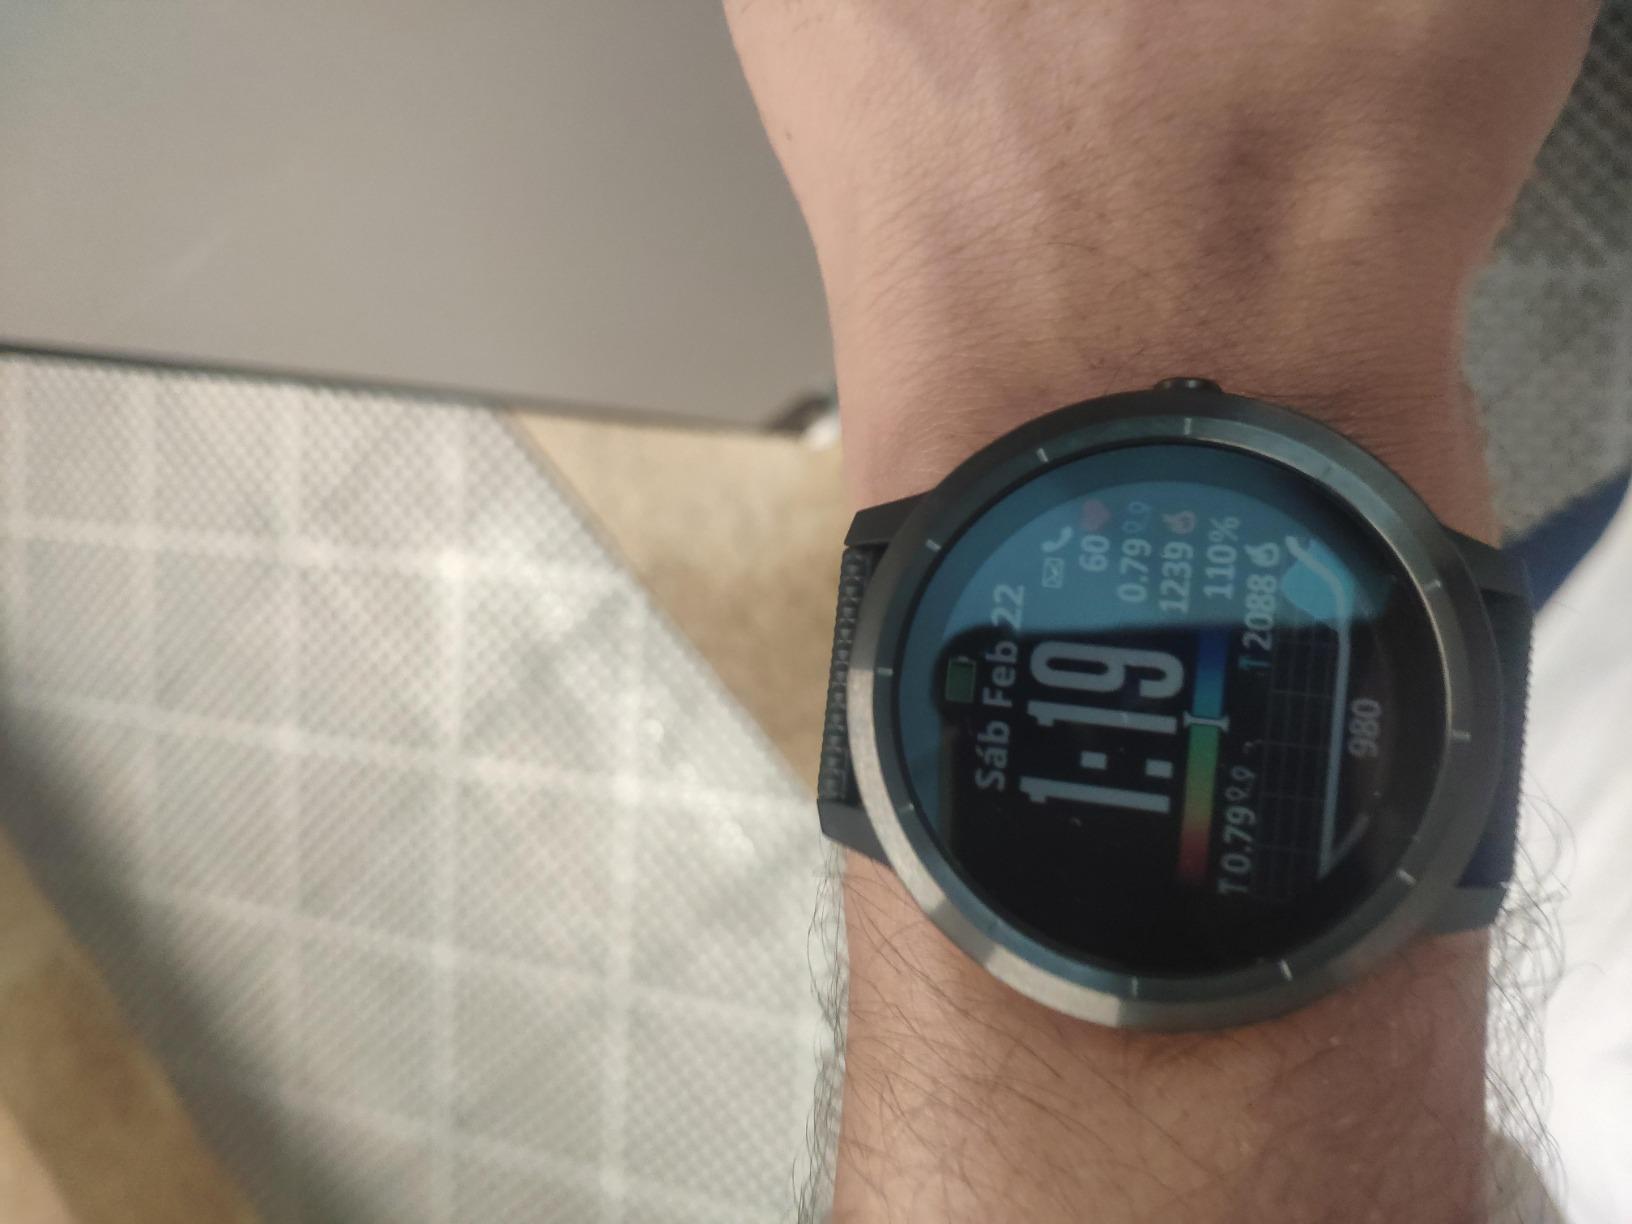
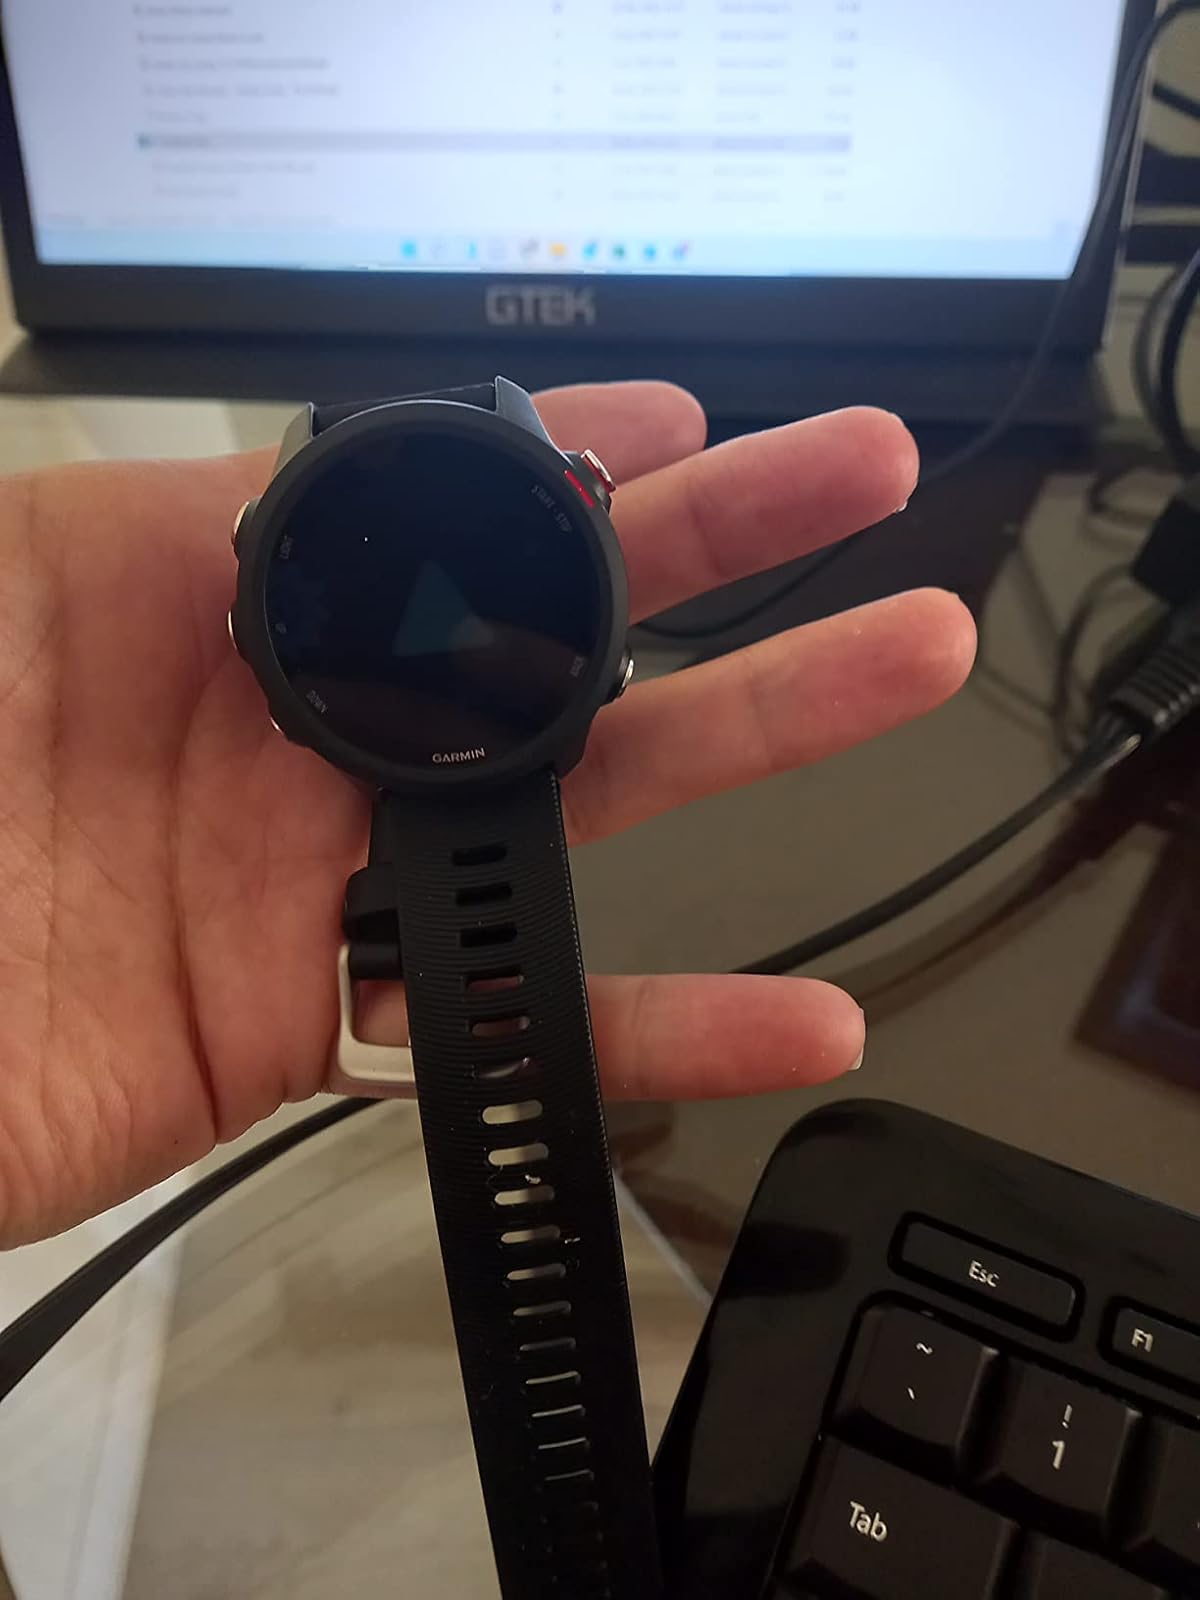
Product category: smartwatch
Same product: no